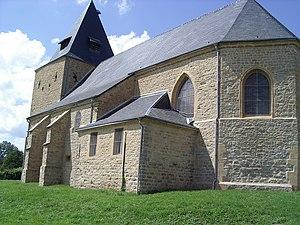
Église Saint-Martin de Cliron, departement des Ardennes, France. This building is inscrit au titre des Monuments Historiques. It is indexed in the Base Mérimée, a database of architectural heritage maintained by the French Ministry of Culture,
L'église Saint-Martin est une église fortifiée située à Cliron, en France.
Cliron est une commune française située dans le département des Ardennes, en région Grand Est. C'est un petit village traversé par la RN 43.